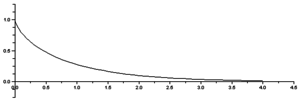
La courbe appelée tractrice est pour la première fois étudiée par Christiaan Huygens, qui lui a donné son nom.
En mathématiques, une tractrice est une courbe plane parcourue par un point M lié à un point T par les conditions suivantes :